Battle of Haengju

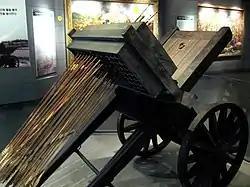
The Koreans used the hwacha for concentrated fire against the Japanese.

The Battle of Haengju took place on 14 March 1593 during the 1592–1598 Japanese invasion of Korea. The Japanese attack failed to overcome the fortress Haengjusanseong.